Team boat

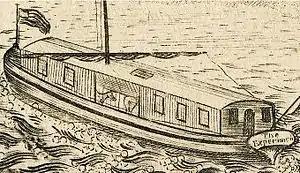
The "Experiment", 1808 horse paddle-boat

There are three types of team boats. In one, four or five horses are placed in each side of the boat in a circular treadwheel, and the paddle wheels, arranged like the side wheel steamboat of later days were turned by means of cogs and gearing connected with other cogs on the shaft of the paddle wheels. The horses were hitched to strong timbers and by a forward movement of the feet caused the treadwheel upon which they stood to revolve and thus operate the gear wheels.